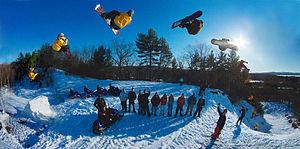
Le snowboard, surf des neiges, planche à neige au Canada ou plus rarement planche de neige, est un sport de glisse sur neige. L'équipement se compose d'une planche de snowboard, d'une paire de fixations et d'une paire de bottes adaptées. La position sur la planche est proche de celle du skateur : de profil, les pieds posés sur une ligne en travers de la planche, l'un derrière l'autre.